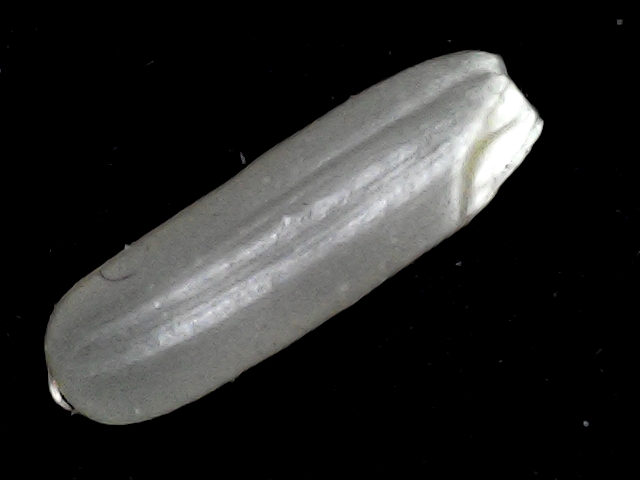
Rice variety: BD87